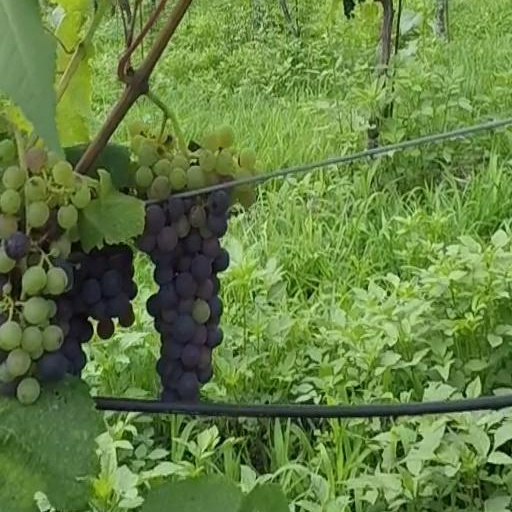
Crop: grape